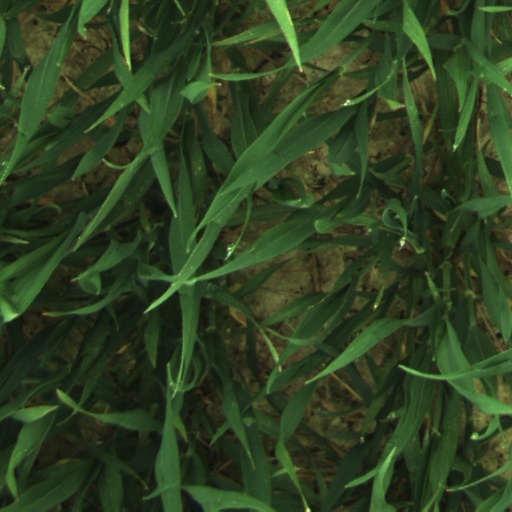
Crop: wheat